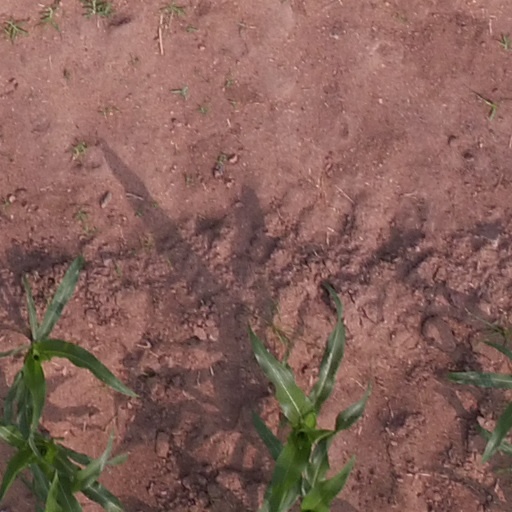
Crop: maize; corn